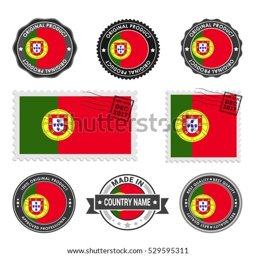
vector set of made in the labels .